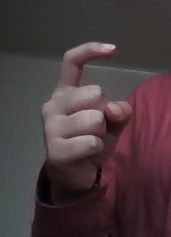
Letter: ra